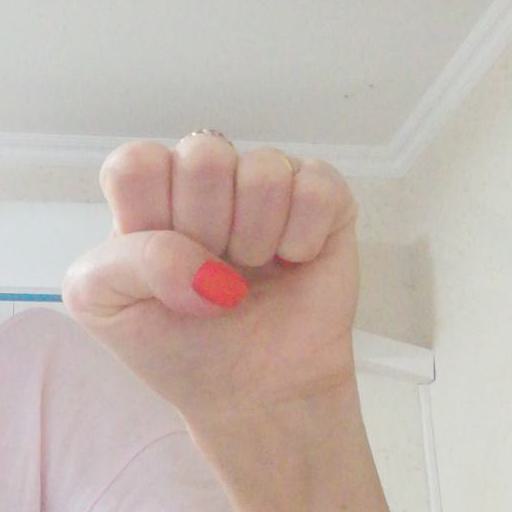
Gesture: fist